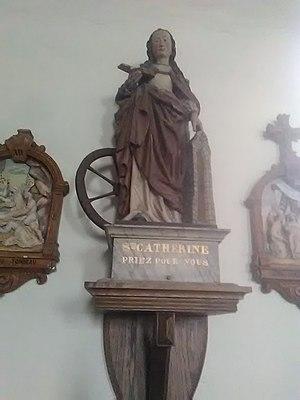
Culte Catholique
Brunémont est une commune française, située dans le département du Nord en région Hauts-de-France.